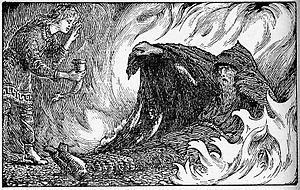
Grímnismál
Odin forklædt som Grimme er taget til fange og bundet til et bål og tilbydes vand af Geirrøds søn Agnar.
Grímnismál er det fjerde gudedigt i Codex Regius. Digtet er en af de primære kilder til den nordiske mytologi og regnes som en del af ældre Edda. Digtet er også bevaret i Codex Regius og AM 748 I 4to.